Robert Wilks

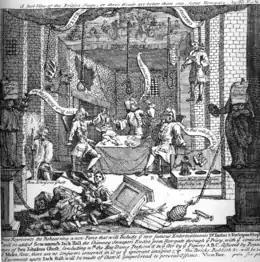
A print by William Hogarth entitled "A Just View of the British Stage" from 1724 depicting Robert Wilks, Colley Cibber, and Barton Booth rehearsing a pantomime play with puppets enacting a prison break down a privy. The "play" is composed of nothing but special effects, and the scripts for "Hamlet", "inter al.", are toilet paper.

The family was based for many generations in Bromsgrove, Worcestershire. His great-uncle, Judge Wilks, had served Charles I of England during the English Civil War, for whom he raised a troop at his own expense. After Oliver Cromwell won the civil war, Wilks' father moved to Dublin, where Robert Wilks was born.